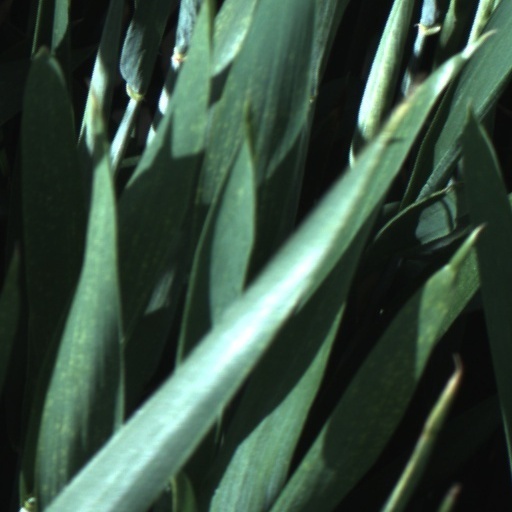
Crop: wheat